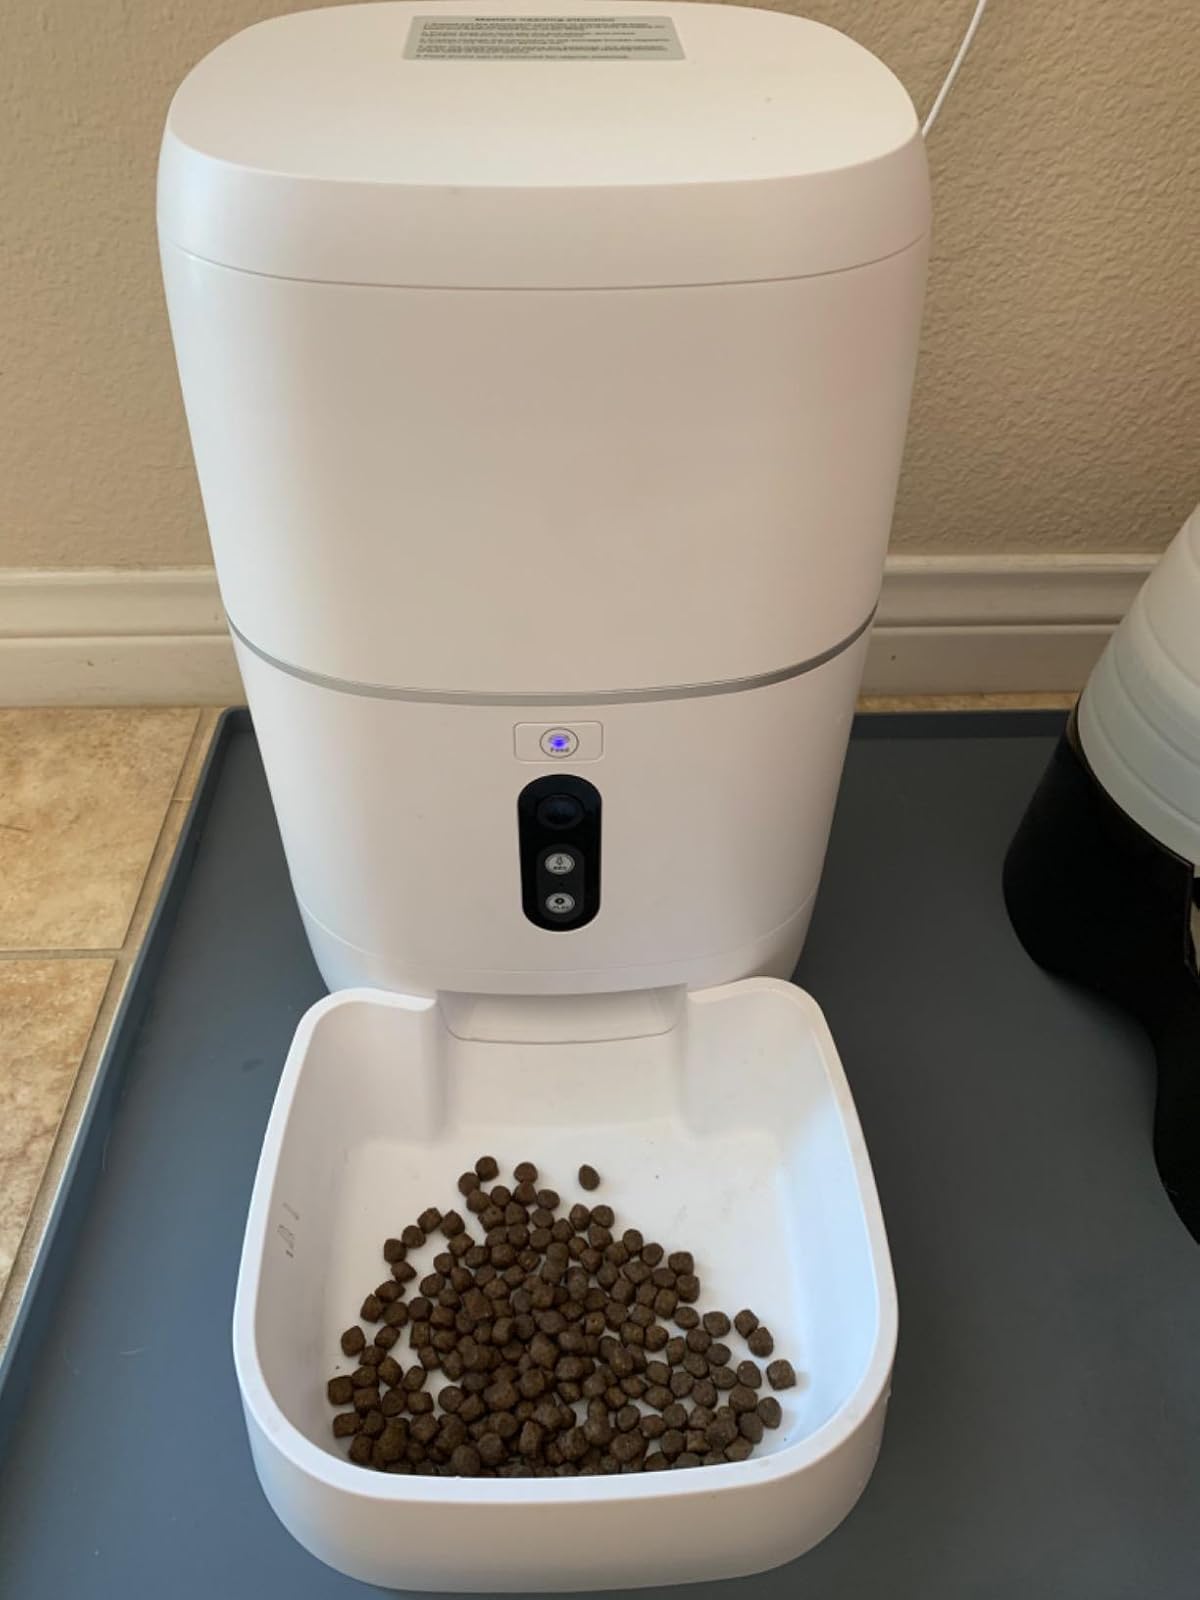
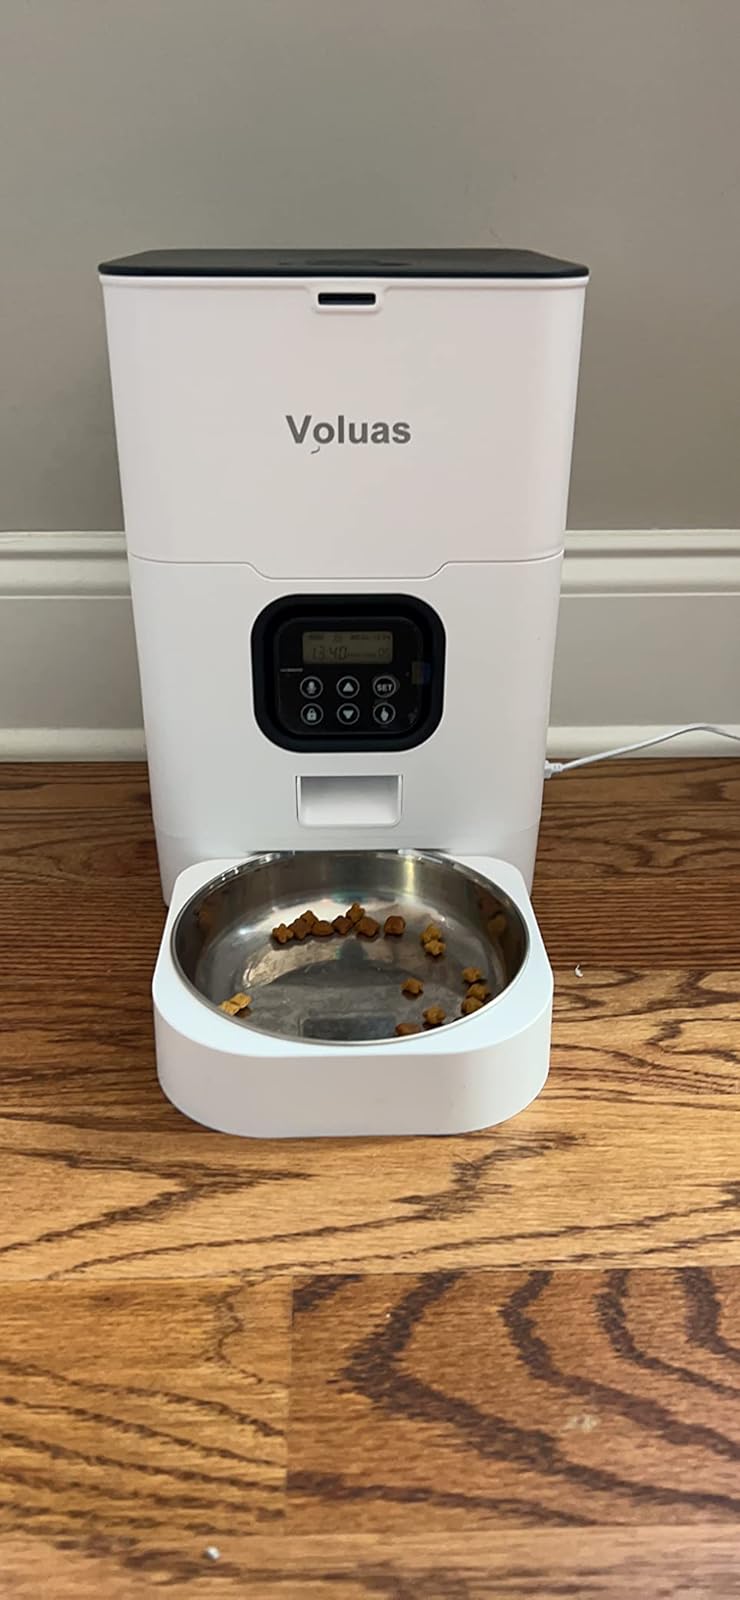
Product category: items_feeder
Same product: no